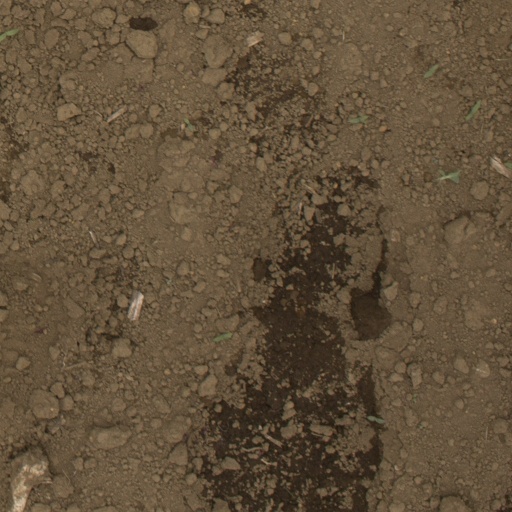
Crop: Jerusalem artichoke